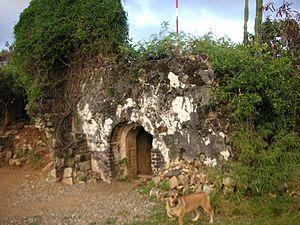
Le fort George est un fort situé au nord-est de Road Town, dans les Îles Vierges britanniques.